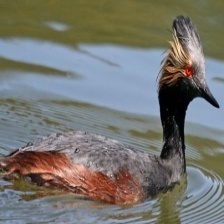
Species: BLACK-NECKED GREBE
Scientific name: PODICEPS NIGRICOLLIS